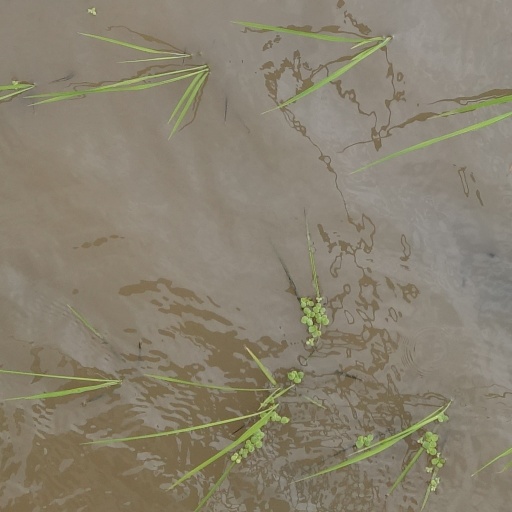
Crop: rice